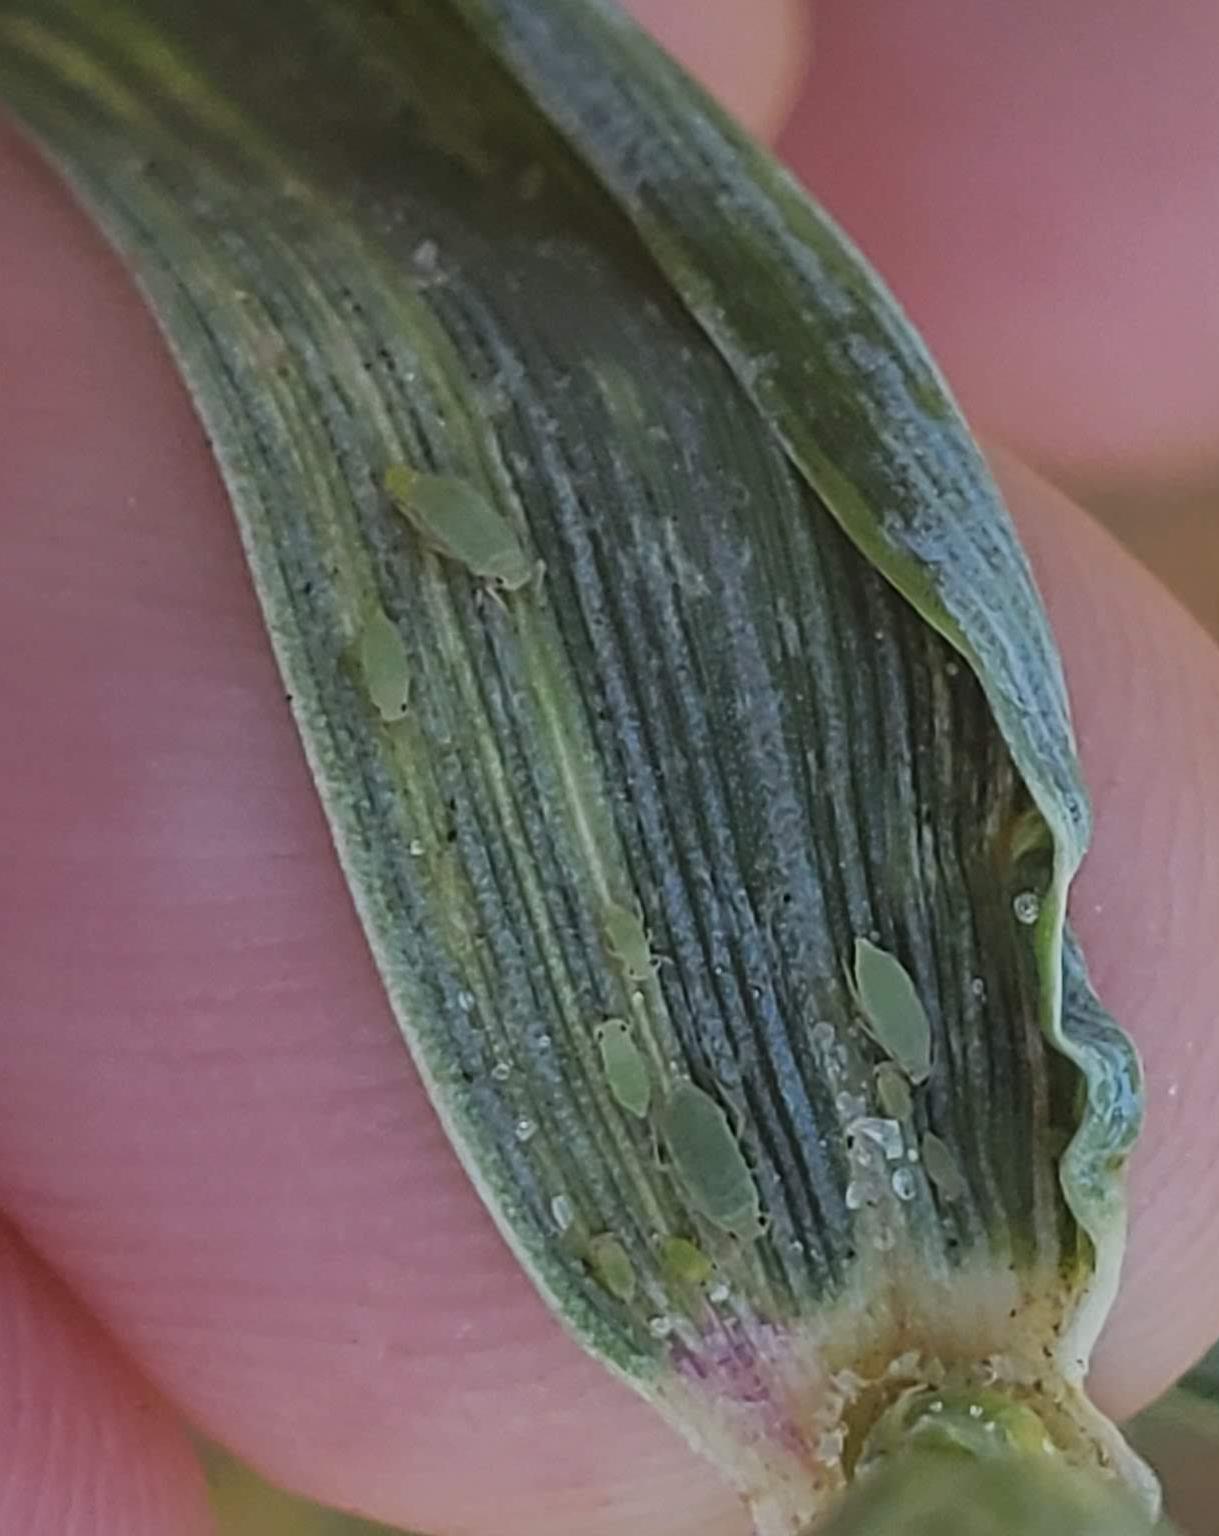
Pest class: russian_wheat_aphid